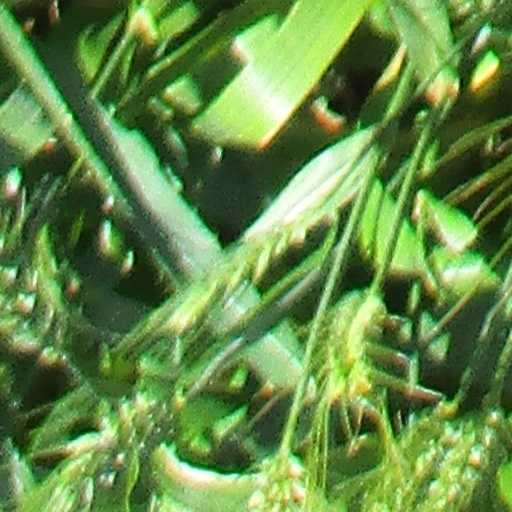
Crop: wheat